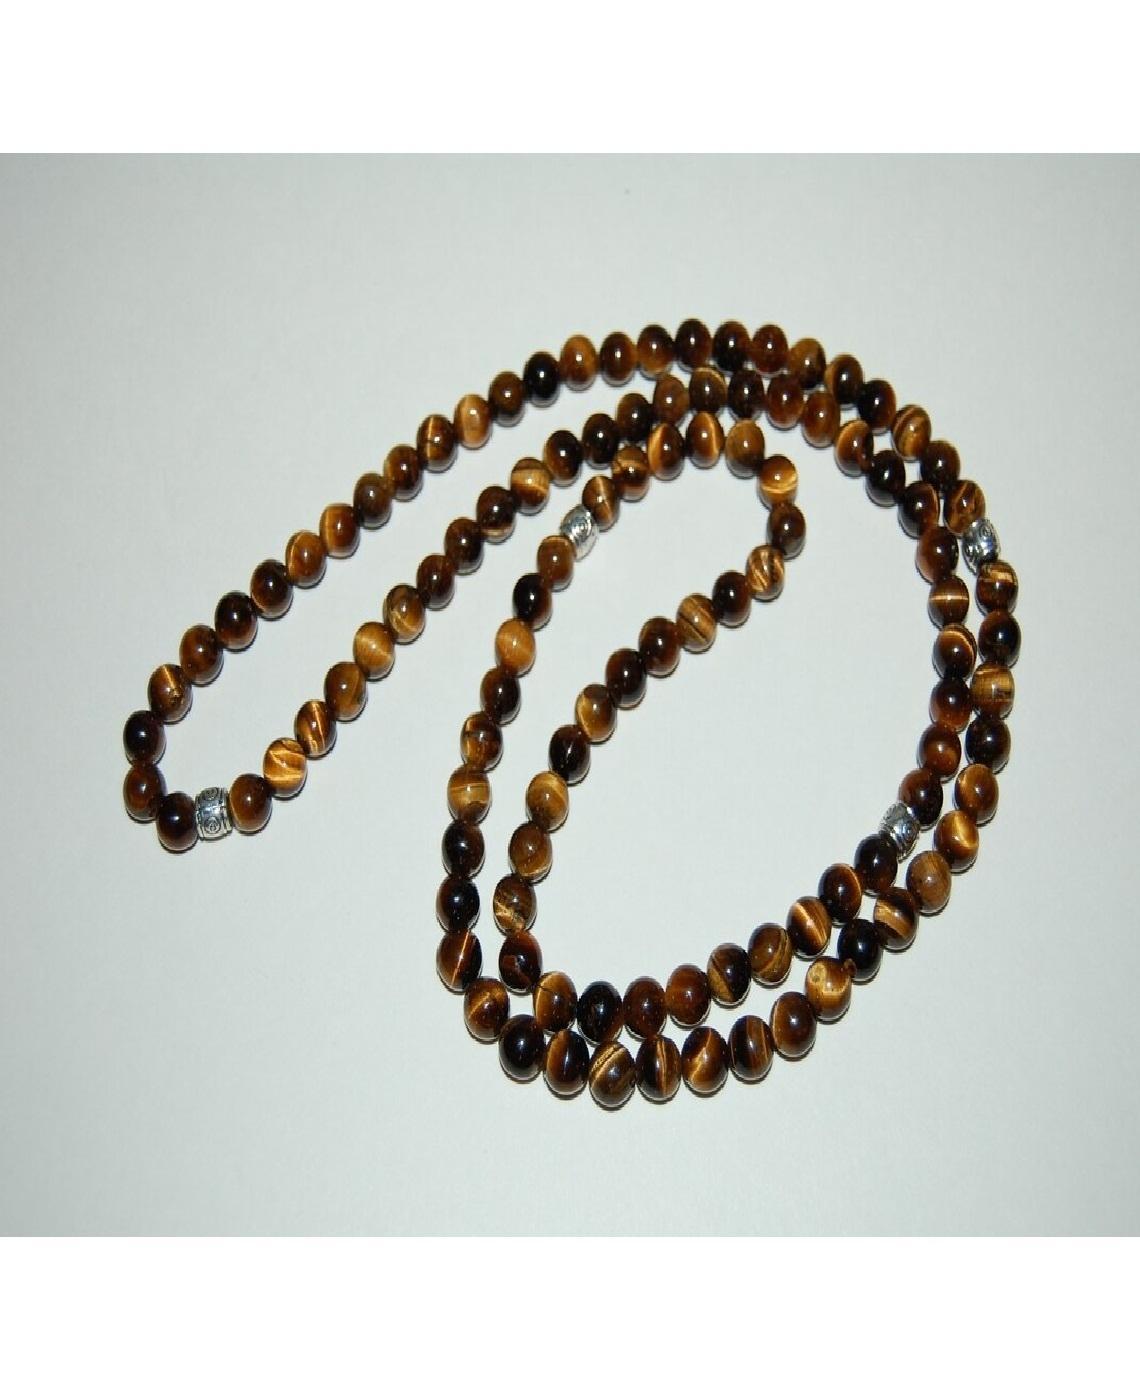
Jaipur gemstone- Tiger Eye Stone Mala 108+1 Beads Japa Mala for unisex
Type: Necklaces & Pendants
Brand: JAIPUR GEMSTONE
Price: Rs. 1055
 The tiger eye crystal is suitable forÂ most people to wear, except for those whose zodiac signs are governed by planets that conflict with the Sun and Mars, the ruling planets of this gemstone.A stone of protection, Tiger Eye may also bring good luck to the wearer. It has the power toÂ focus the mind, promoting mental clarity, assisting us to resolve problems objectively and unclouded by emotions. Particularly useful for healing psychosomatic illnesses, dispelling fear and anxiety.
Included: box